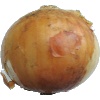
Label: white_onion